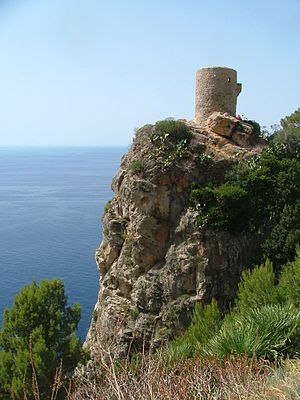
Vagttårn
Torre del Verger, vagttårn ved Banyalbufar, Mallorca, Spanien.
Et vagttårn er et tårn, der bruges til overvågning og udsigtspost. Disse tårne bruges normalt af militær- eller politifolk, og opføres i områder for at få kontrol over dem. De ses bl.a. på militærbaser og byer, der er under militærtroppers kontrol. Ligeledes benyttes vagttårn i fængsler for at få overblik over fængselsgårde, hvor fangerne kan bevæge sig udenfor. Befæstningstypen er variation af tårne som er en del af en mur på en borg, og de er i moderne tider typisk udstyret med tungere våben, end dem som infanteri kan benytte og har ofte lamper der kan oplyse området omkring tårnet om natten.